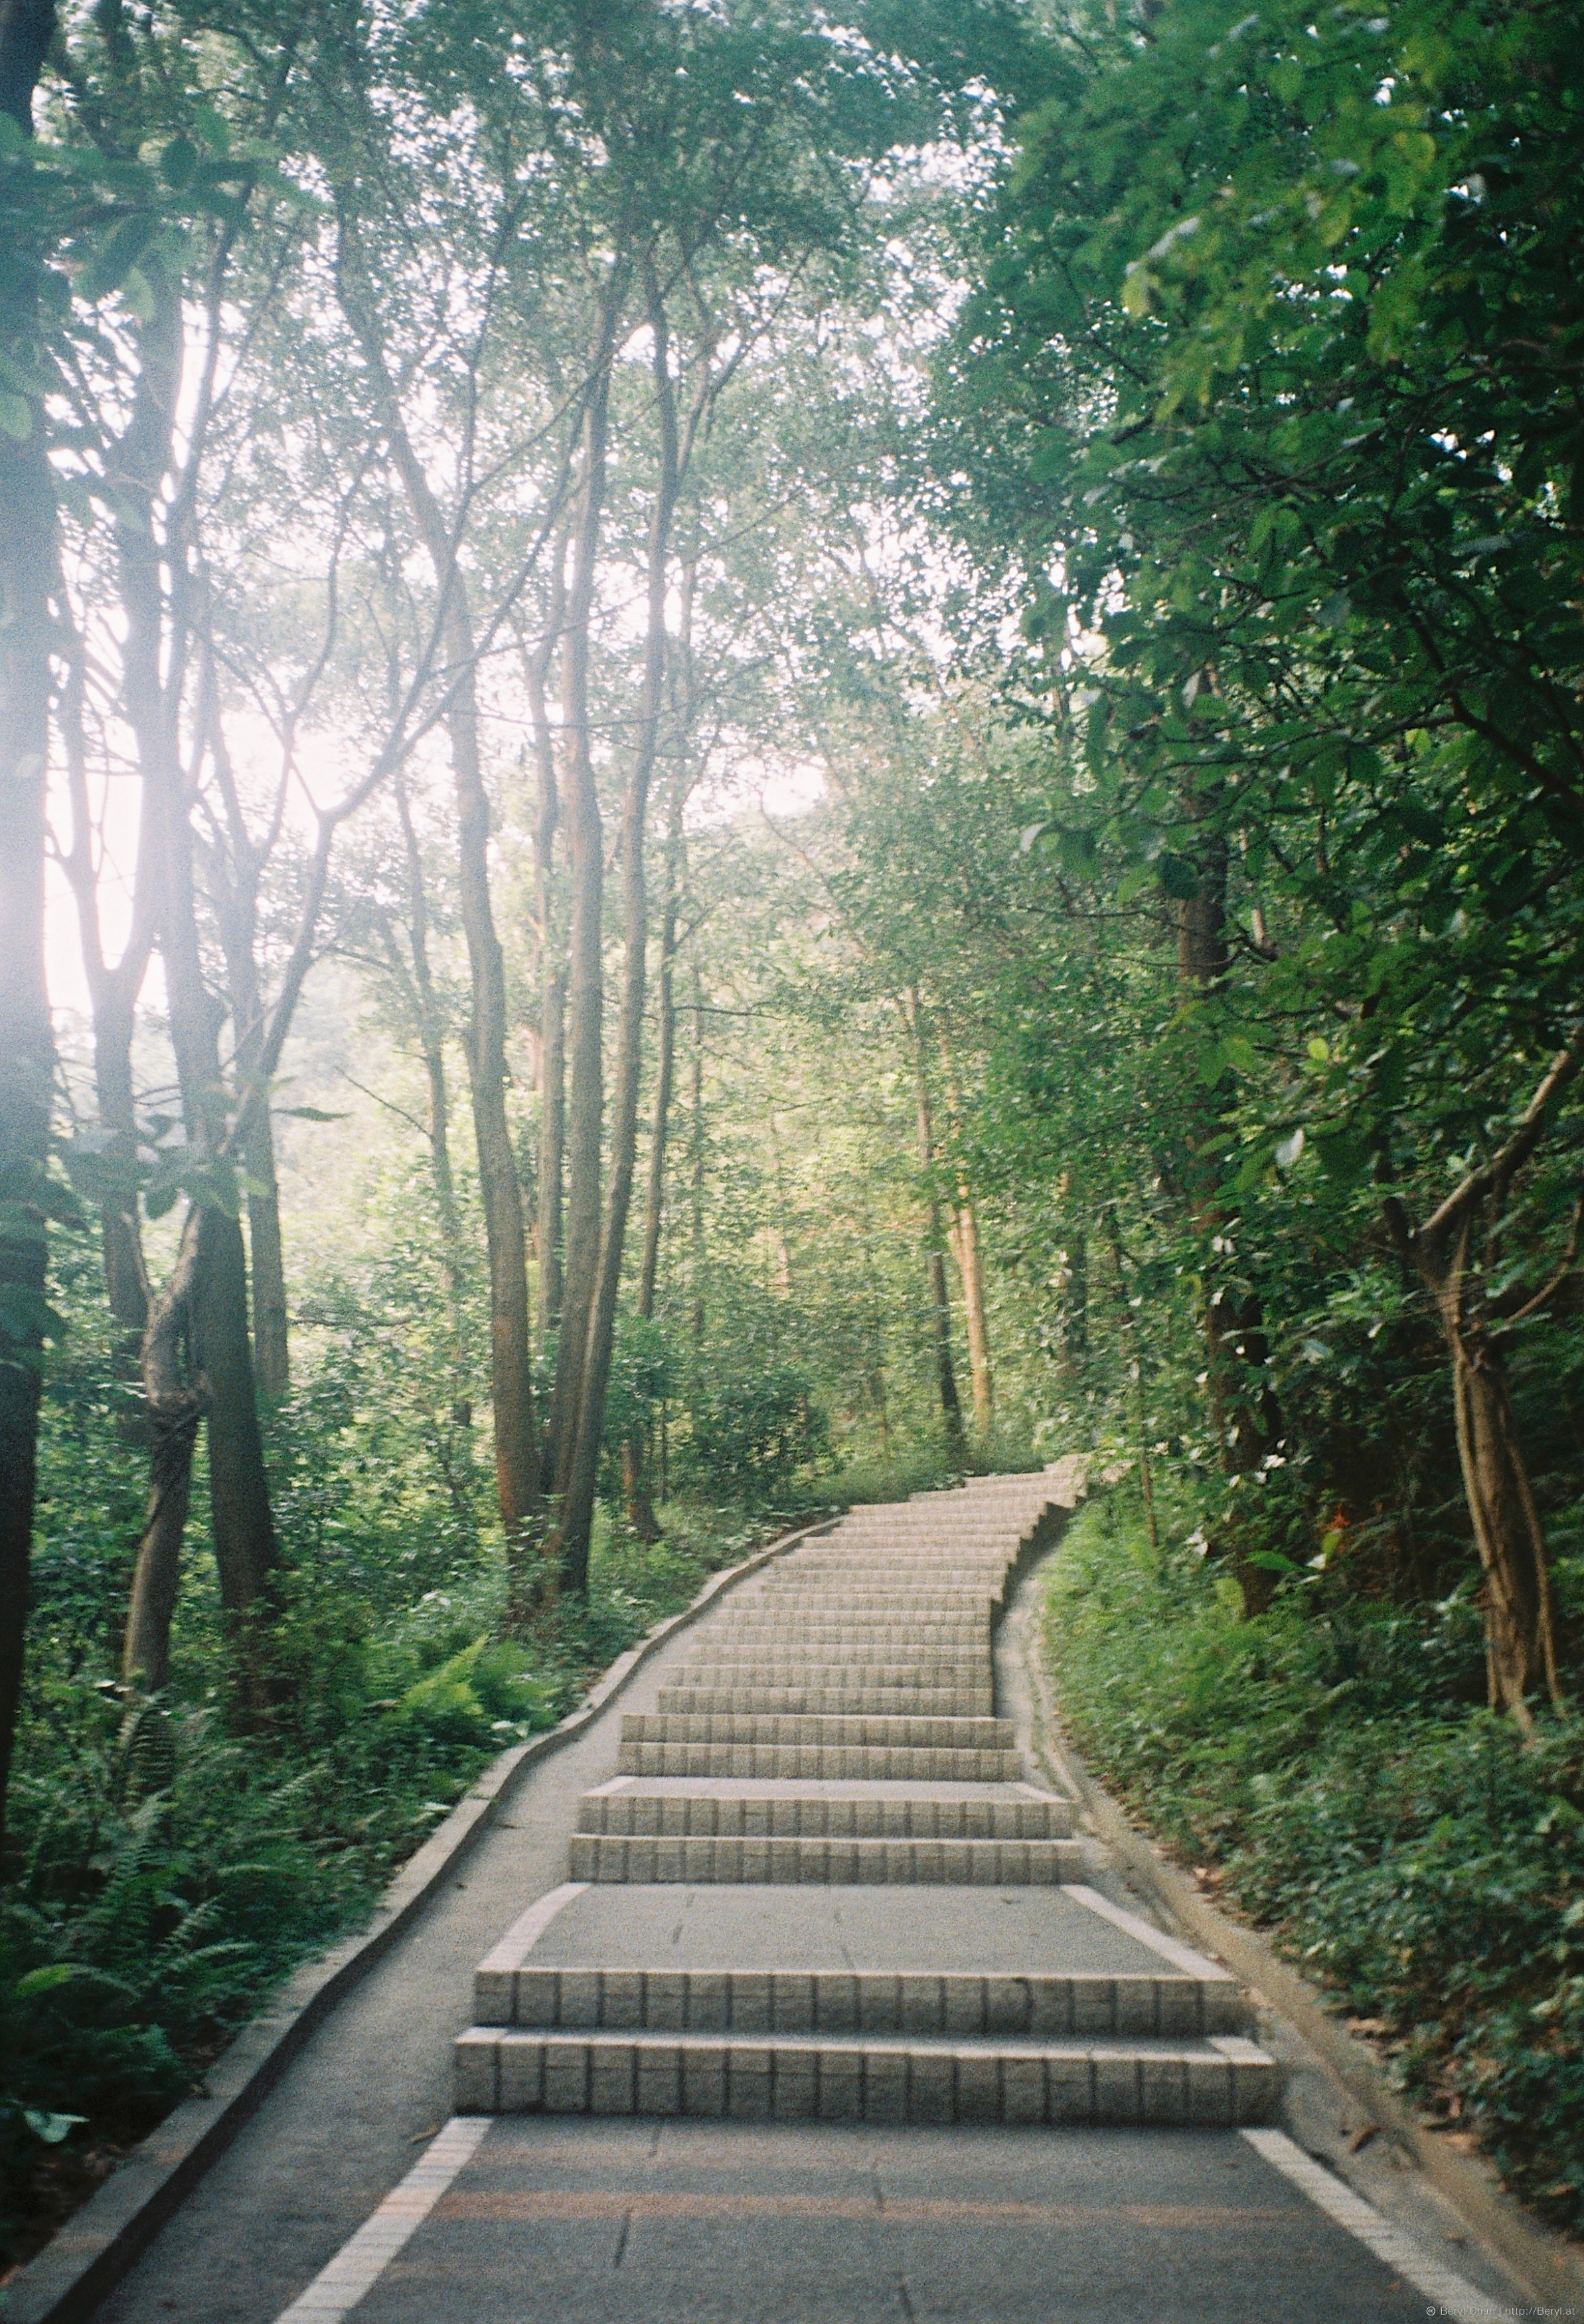
tree, forest, path, mountain, light, track, road, trail, sunlight, morning, hill, film, dusk, green, jungle, trees, 35mm, rainforest, woodland, habitat, agfa, compact, agfavistaplus200, leicaminizoom, leica, natural environment, atmospheric phenomenon, nonbuilding structure